ITV Channel Television

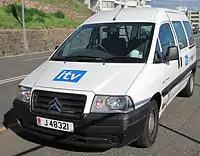
One of ITV Channel Television's vehicles as seen in 2011.

Despite being a small station, Channel took on a role in ensuring that ITV's independently produced programmes complied with the UK's guidelines and laws. On 18 May 2008, "The Sunday Times" newspaper reported that ITV plc was using Channel's compliance role as a loophole, enabling it to lessen a possible fine for breaching Ofcom regulations during the 2005 "British Comedy Awards". During the programme Robbie Williams presented an award to Ant and Dec which should have gone to Catherine Tate who had received a greater number of phone-in votes. For this breach, Ofcom fined the broadcaster, which was worked out as a maximum of 5% of the offending broadcaster's advertising revenue. However, as the programme was independently produced Channel is seen as the offending broadcaster for not ensuring compliance, despite Channel having no role in commissioning the programme. Therefore, any fines received are minimal as Channel's advertising income was by far the smallest of all the ITV companies.